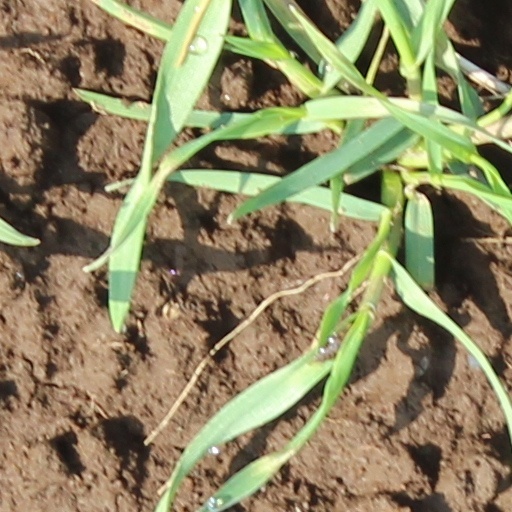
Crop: wheat